Diesel (company)

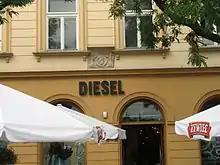
Diesel store in Kraków, Poland

In 1999, Diesel opened large flagship stores in New York City, San Francisco, Rome, and London, and began to open other mono-brand stores for Diesel in order to augment its points of sale in department and other multi-brand retails stores. Further flagship stores (also known as "StyleLabs") opened, including stores in Berlin, Barcelona, and Paris. Diesel also produces illustrated catalogs for its retail lines. The company also won the Premio Risultati award for Best Italian Company of the Year from the Bocconi Institute in 1996. In 1998 "The Wall Street Journal" called Diesel "the label of the moment".